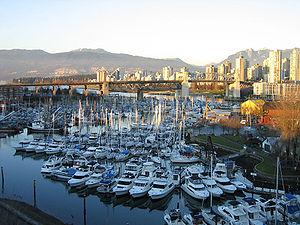
Le Canada a reçu 17,8 millions de touristes en 2007.
Vancouver est une cité canadienne du pourtour du Pacifique située dans les basses-terres continentales de la province de Colombie-Britannique. Avec 631 486 habitants selon le recensement du Canada de 2016, elle est la huitième plus grande municipalité canadienne. Son agglomération de 2 463 431 est la troisième aire urbaine du pays, et la plus peuplée de l'Ouest canadien. Vancouver est une des villes les plus cosmopolites du Canada, 52 % des résidents ont une autre langue maternelle que l'anglais. Vancouver est considérée comme une ville mondiale de classe beta. La superficie de Vancouver est de 114,97 km², donnant une densité de population de 5 493 au kilomètre carré, faisant d'elle la municipalité canadienne la plus densément peuplée et la quatrième en Amérique du Nord, après New York, San Francisco et Mexico. Elle est la vingt-troisième ville la plus peuplée d'Amérique du Nord.